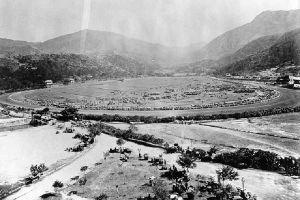
Happy Valley est un quartier à revenu élevé du centre de Hong Kong. Il est rattaché administrativement au district de Wan Chai. Son ancien nom est la Wong Nai Chung Valley, en raison de la rivière de boue jaune qui la sillonnait autrefois Wong Nai Chung veut dire en chinois « rivière de boue jaune ». Le nom de Happy Valley lui a été donné par les Britanniques dans les années 1840, par euphémisme, car alors zone marécageuse, de nombreux soldats y moururent de paludisme.